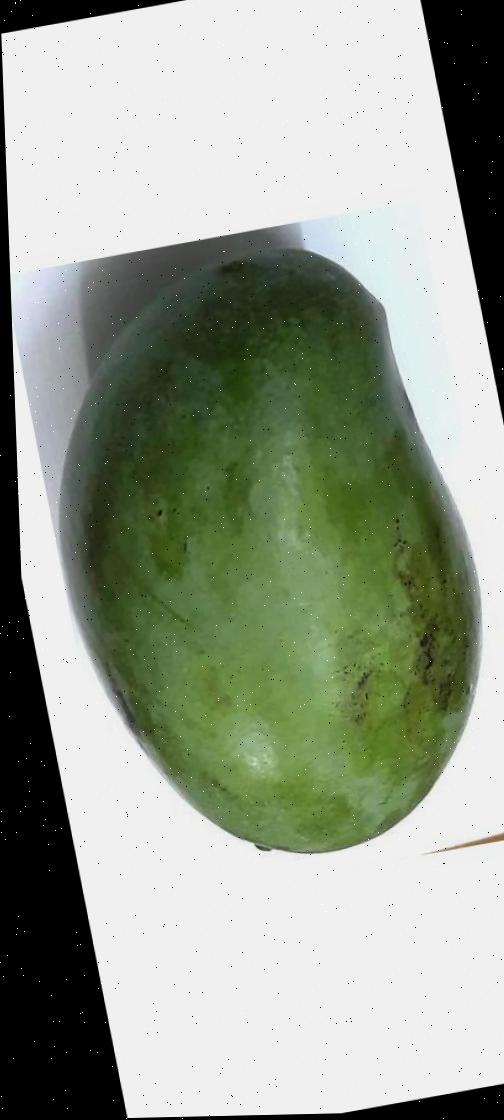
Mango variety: Amrapali